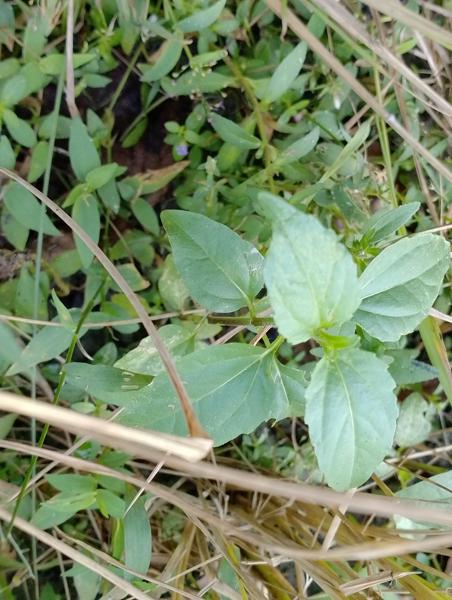
Weed species: Synedrella nodiflora